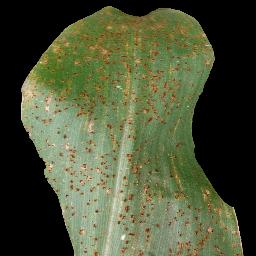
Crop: corn
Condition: (maize)_common_rust